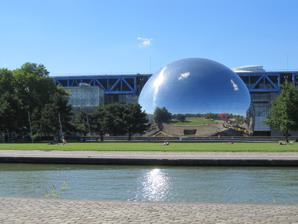
Building: La Géode
Country: France
Year built: 1985
Geodesic dome in Paris, France For other topics, see Geode (disambiguation) . La Géode in July 2022 48°53′40″N 02°23′19″E / 48.89444°N 2.38861°E / 48.89444; 2.38861 La Géode is a mirror-finished geodesic dome that holds an Omnimax theatre in Parc de la Villette at the Cité des Sciences et de l'Industrie (City of Science and Industry) in the 19th arrondissement of Paris , France. The nearest Paris Métro stations to La Géode are Corentin Cariou on Line 7 and Porte de Pantin on Line 5 . In 2017, Pathé Gaumont was chosen as the new operator of the cinema. A refurbishment was announced, and the building closed for works to modernize its concept on 1 December 2018, with plans to reopen to the public in June 2020. In late 2023, a reopening of La Géode in Spring 2024 was announced. Finally, it reopened on 18 December 2024 after 6 years of work. Structure La Géode was designed by architect Adrien Fainsilber , supported by engineer Gérard Chamayou. The geodesic dome is 36 metres (118 ft) in diameter, composed of 6,433 polished stainless steel triangles that form the sphere that reflects the sky. These triangles are 1.5 meters long and are fixed on a thin metal frame with the same triangular geodesic structure, consisting of 2,580 steel tube bars. The dome stands on a reinforced concrete base, which is attached to Cité des Sciences et de l'Industrie, the largest science museum in Europe. La Géode officially opened on 6 May 1985. After a similar venue located in La Défense closed in 2001, La Géode became the only spherical building in the Île-de-France region of France. Before the name "Géode" was selected, other names were proposed, including humorous suggestions such as "Bouboule", "Irma", "Minouchette", "Double Zéro", and "Zézette". Theatre Until closing for refurbishment in 2018, movies were projected in IMAX format on a giant hemispherical screen covering 1,000 square metres (11,000 sq ft). The auditorium was fitted with a 12-point sound system with four large subwoofers that deliver 21,000 watts in surround sound designed by Cabasse . The IMAX films were presented in high definition and Géode 3D-relief, feature science, nature, and travel documentaries, short and long feature-length films, and high definition animated subjects. It also presented satellite concert events, including live broadcasts of the Metropolitan Opera from New York City . See also Parc de la Villette Cité des Sciences et de l'Industrie , City of Science and Industry, the largest science museum in Europe Cité de la musique , City of Music, an interactive museum of historical musical instruments and a concert hall Le Zénith , a concert arena in Parc de la Villette References Notes